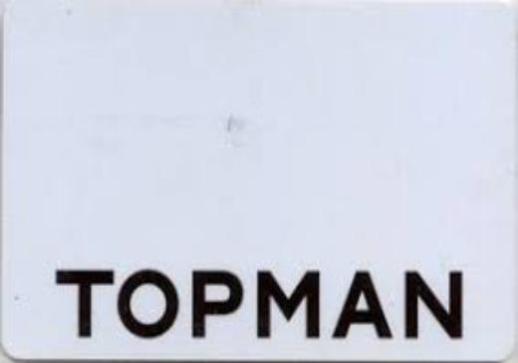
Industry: Clothes